Plant operator

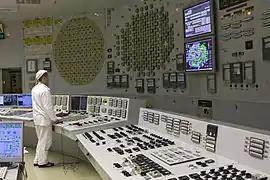
A panel operator at work in the control room of the Leningrad Nuclear Power Plant, 2008

A plant operator is an employee who supervises the operation of an industrial plant. The term is usually applied to workers employed in utilities, wastewater treatment plants, power plants or chemical plants such as gas extraction facilities, petrochemical or oil refineries.